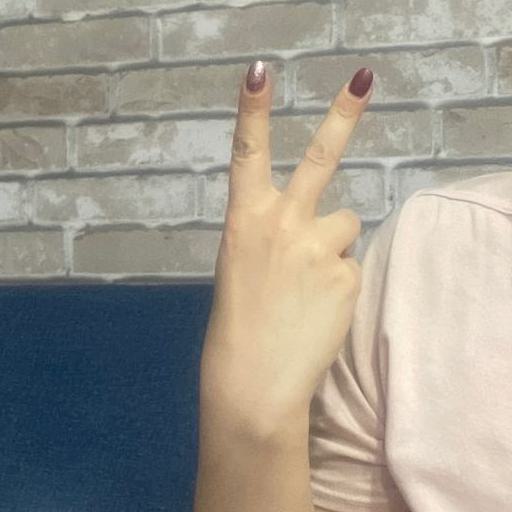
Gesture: peace_inverted